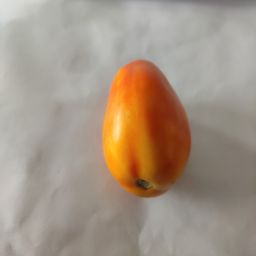
Crop: Tomato
Quality: Ripe